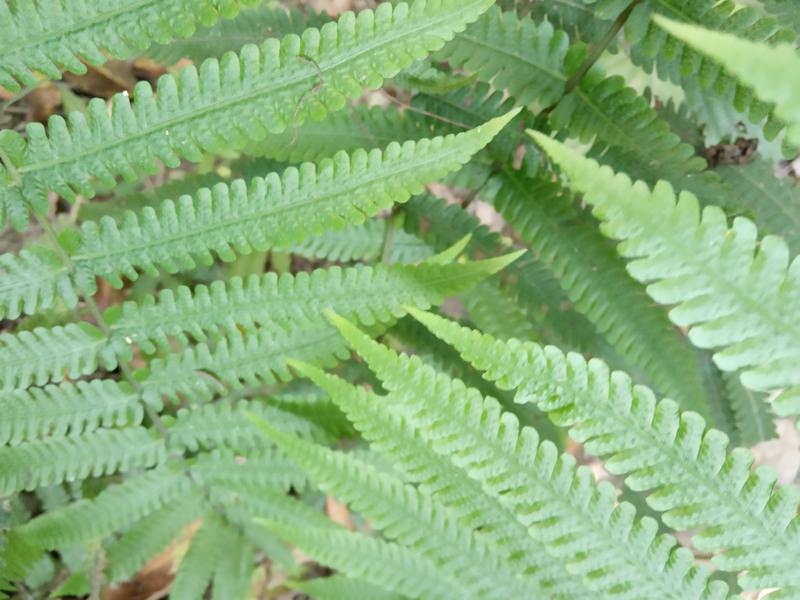
Weed species: Pteris vittata